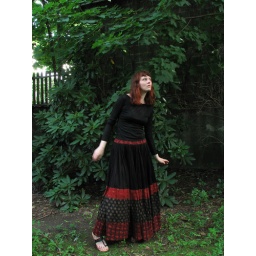
wearing: skirt pooja gave me; sandals pooja got me in india; black shirt i've had forever